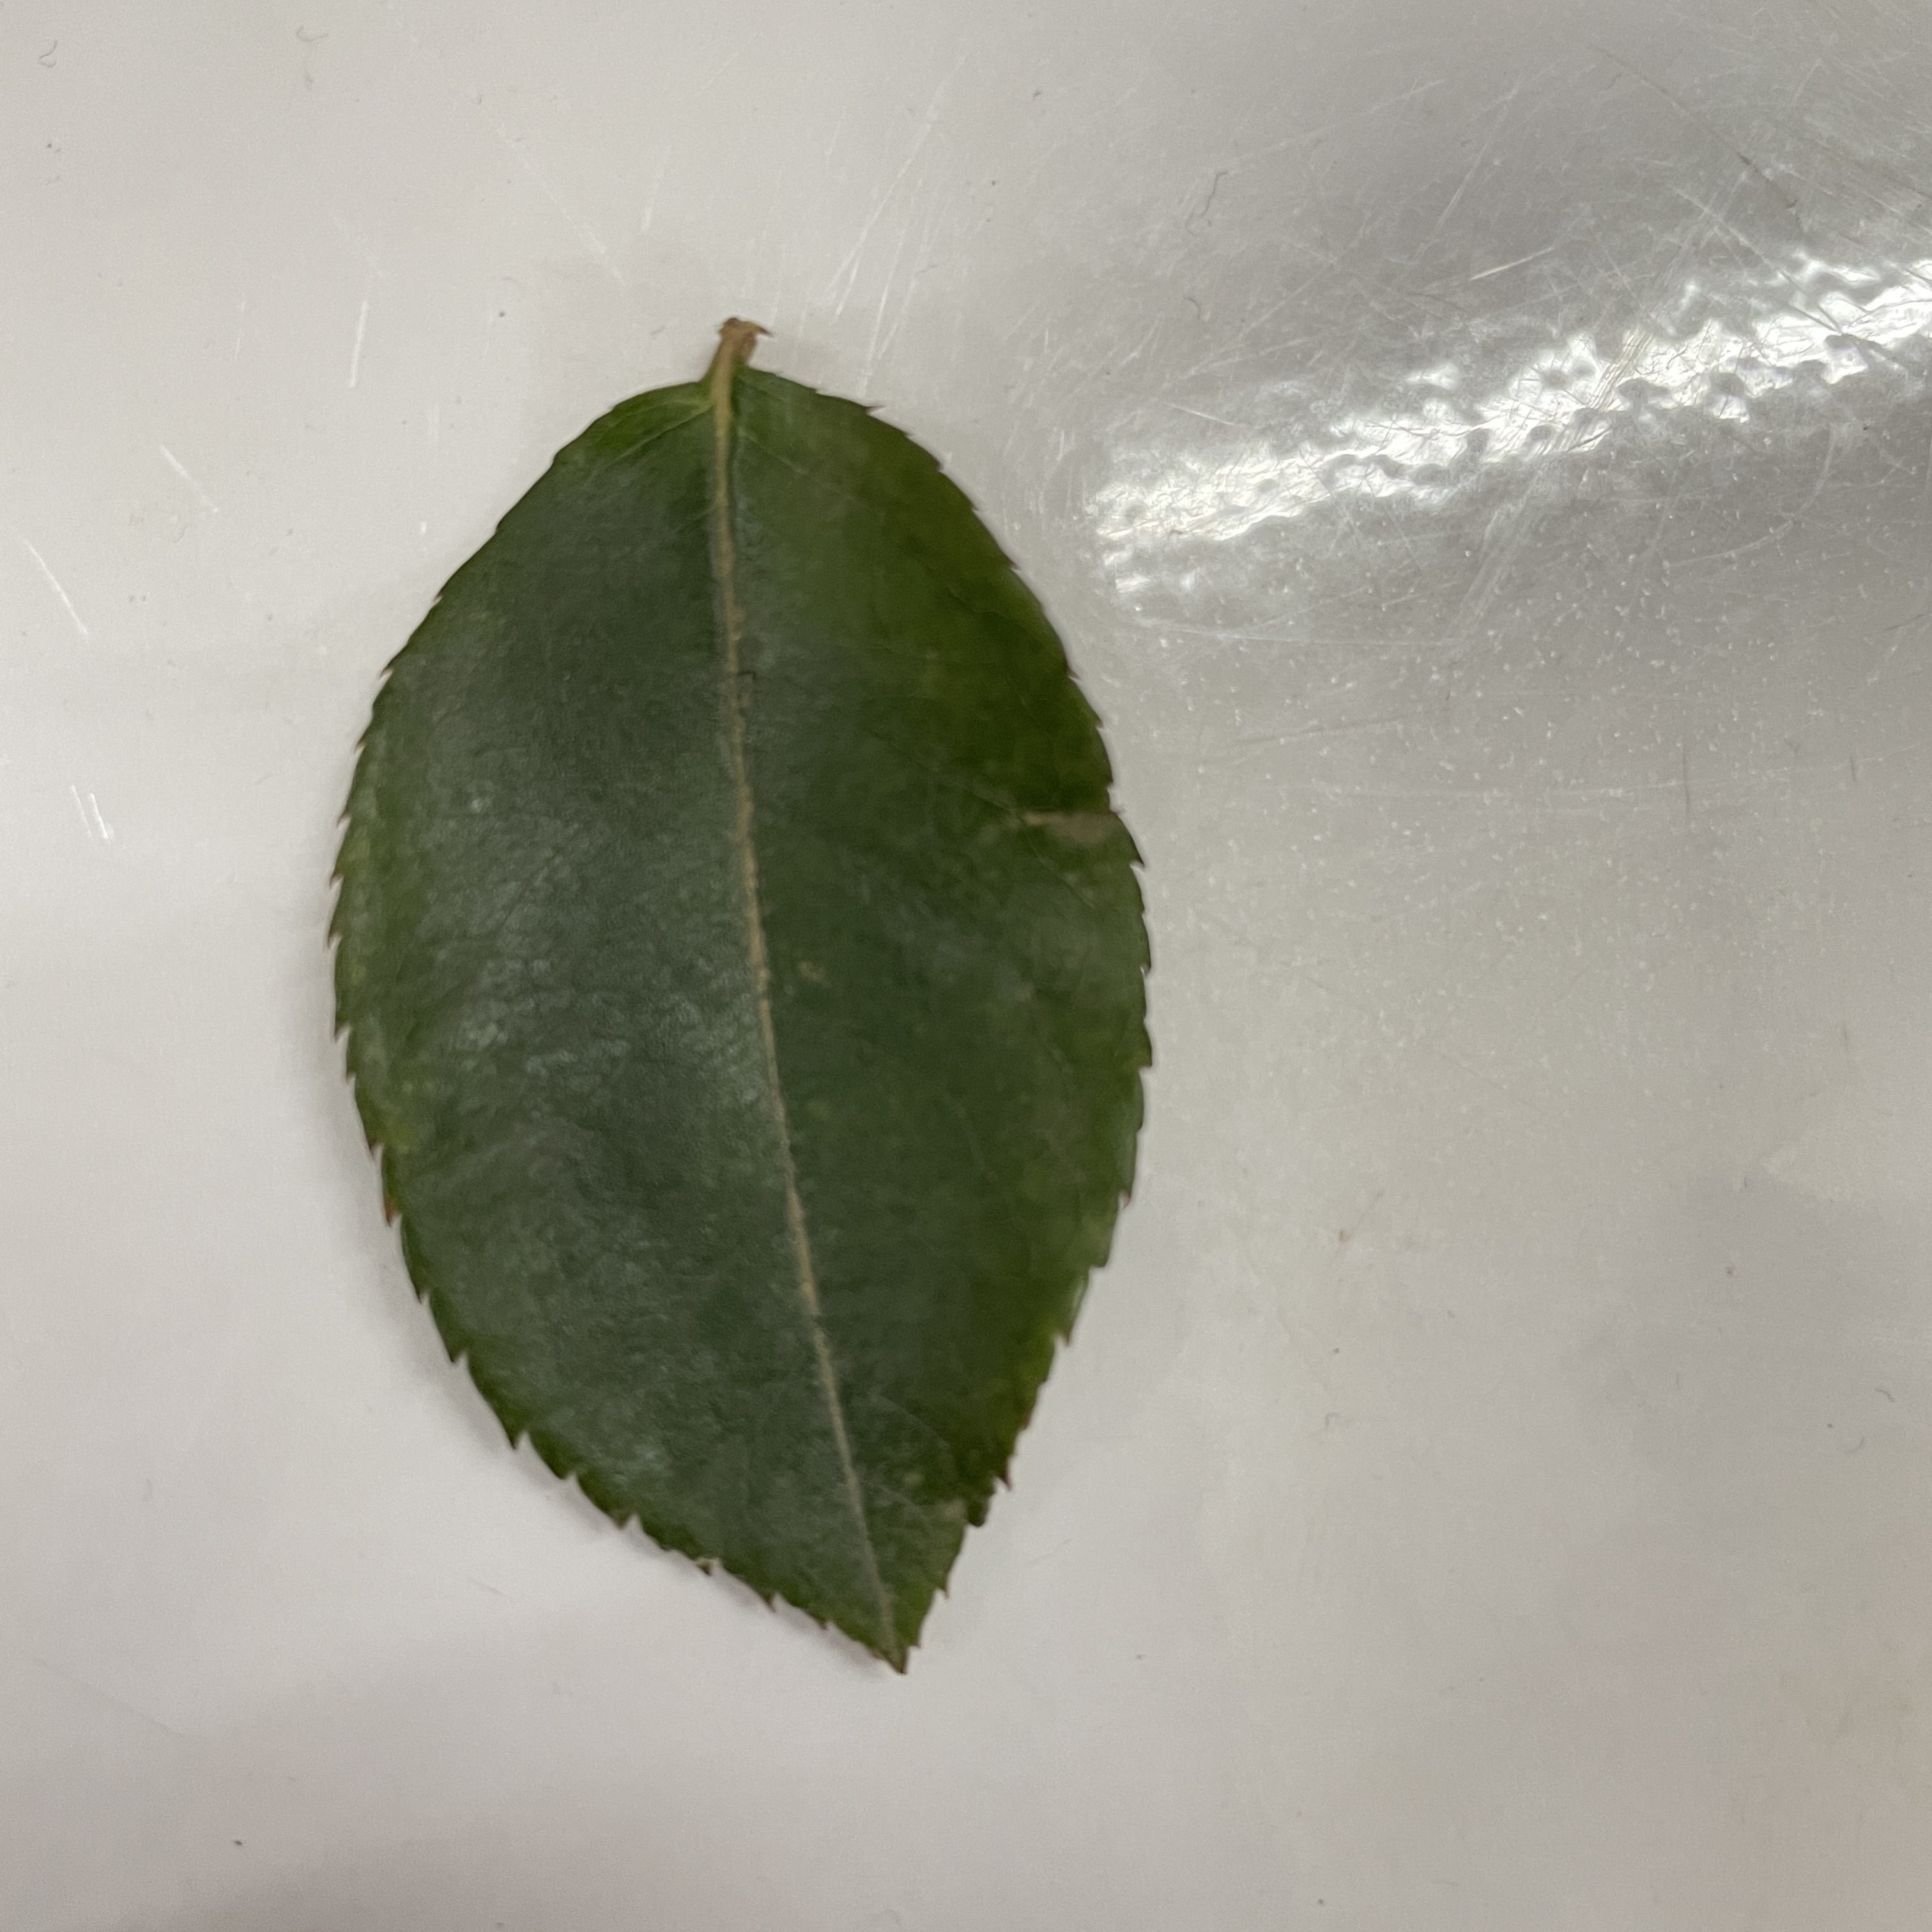
Label: Healthy Leaf